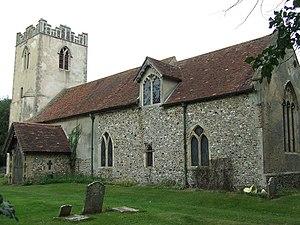
Wattisham est une paroisse civile d'Angleterre, au Royaume-Uni, située dans le district de Babergh, comté du Suffolk.